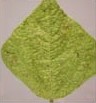
Plant: Bean
Disease: bean mosaic virus